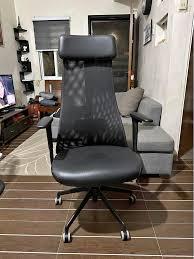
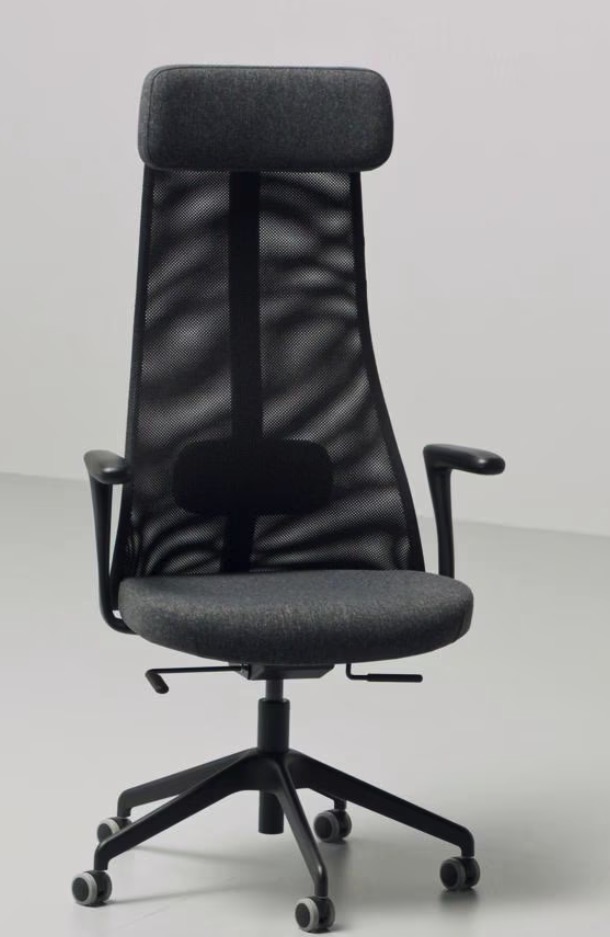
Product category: items_chair
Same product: yes